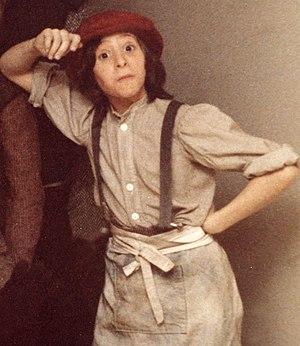
Andrew Koenig était un acteur américain né à Los Angeles le 17 août 1968 et mort à Vancouver le 25 février 2010.